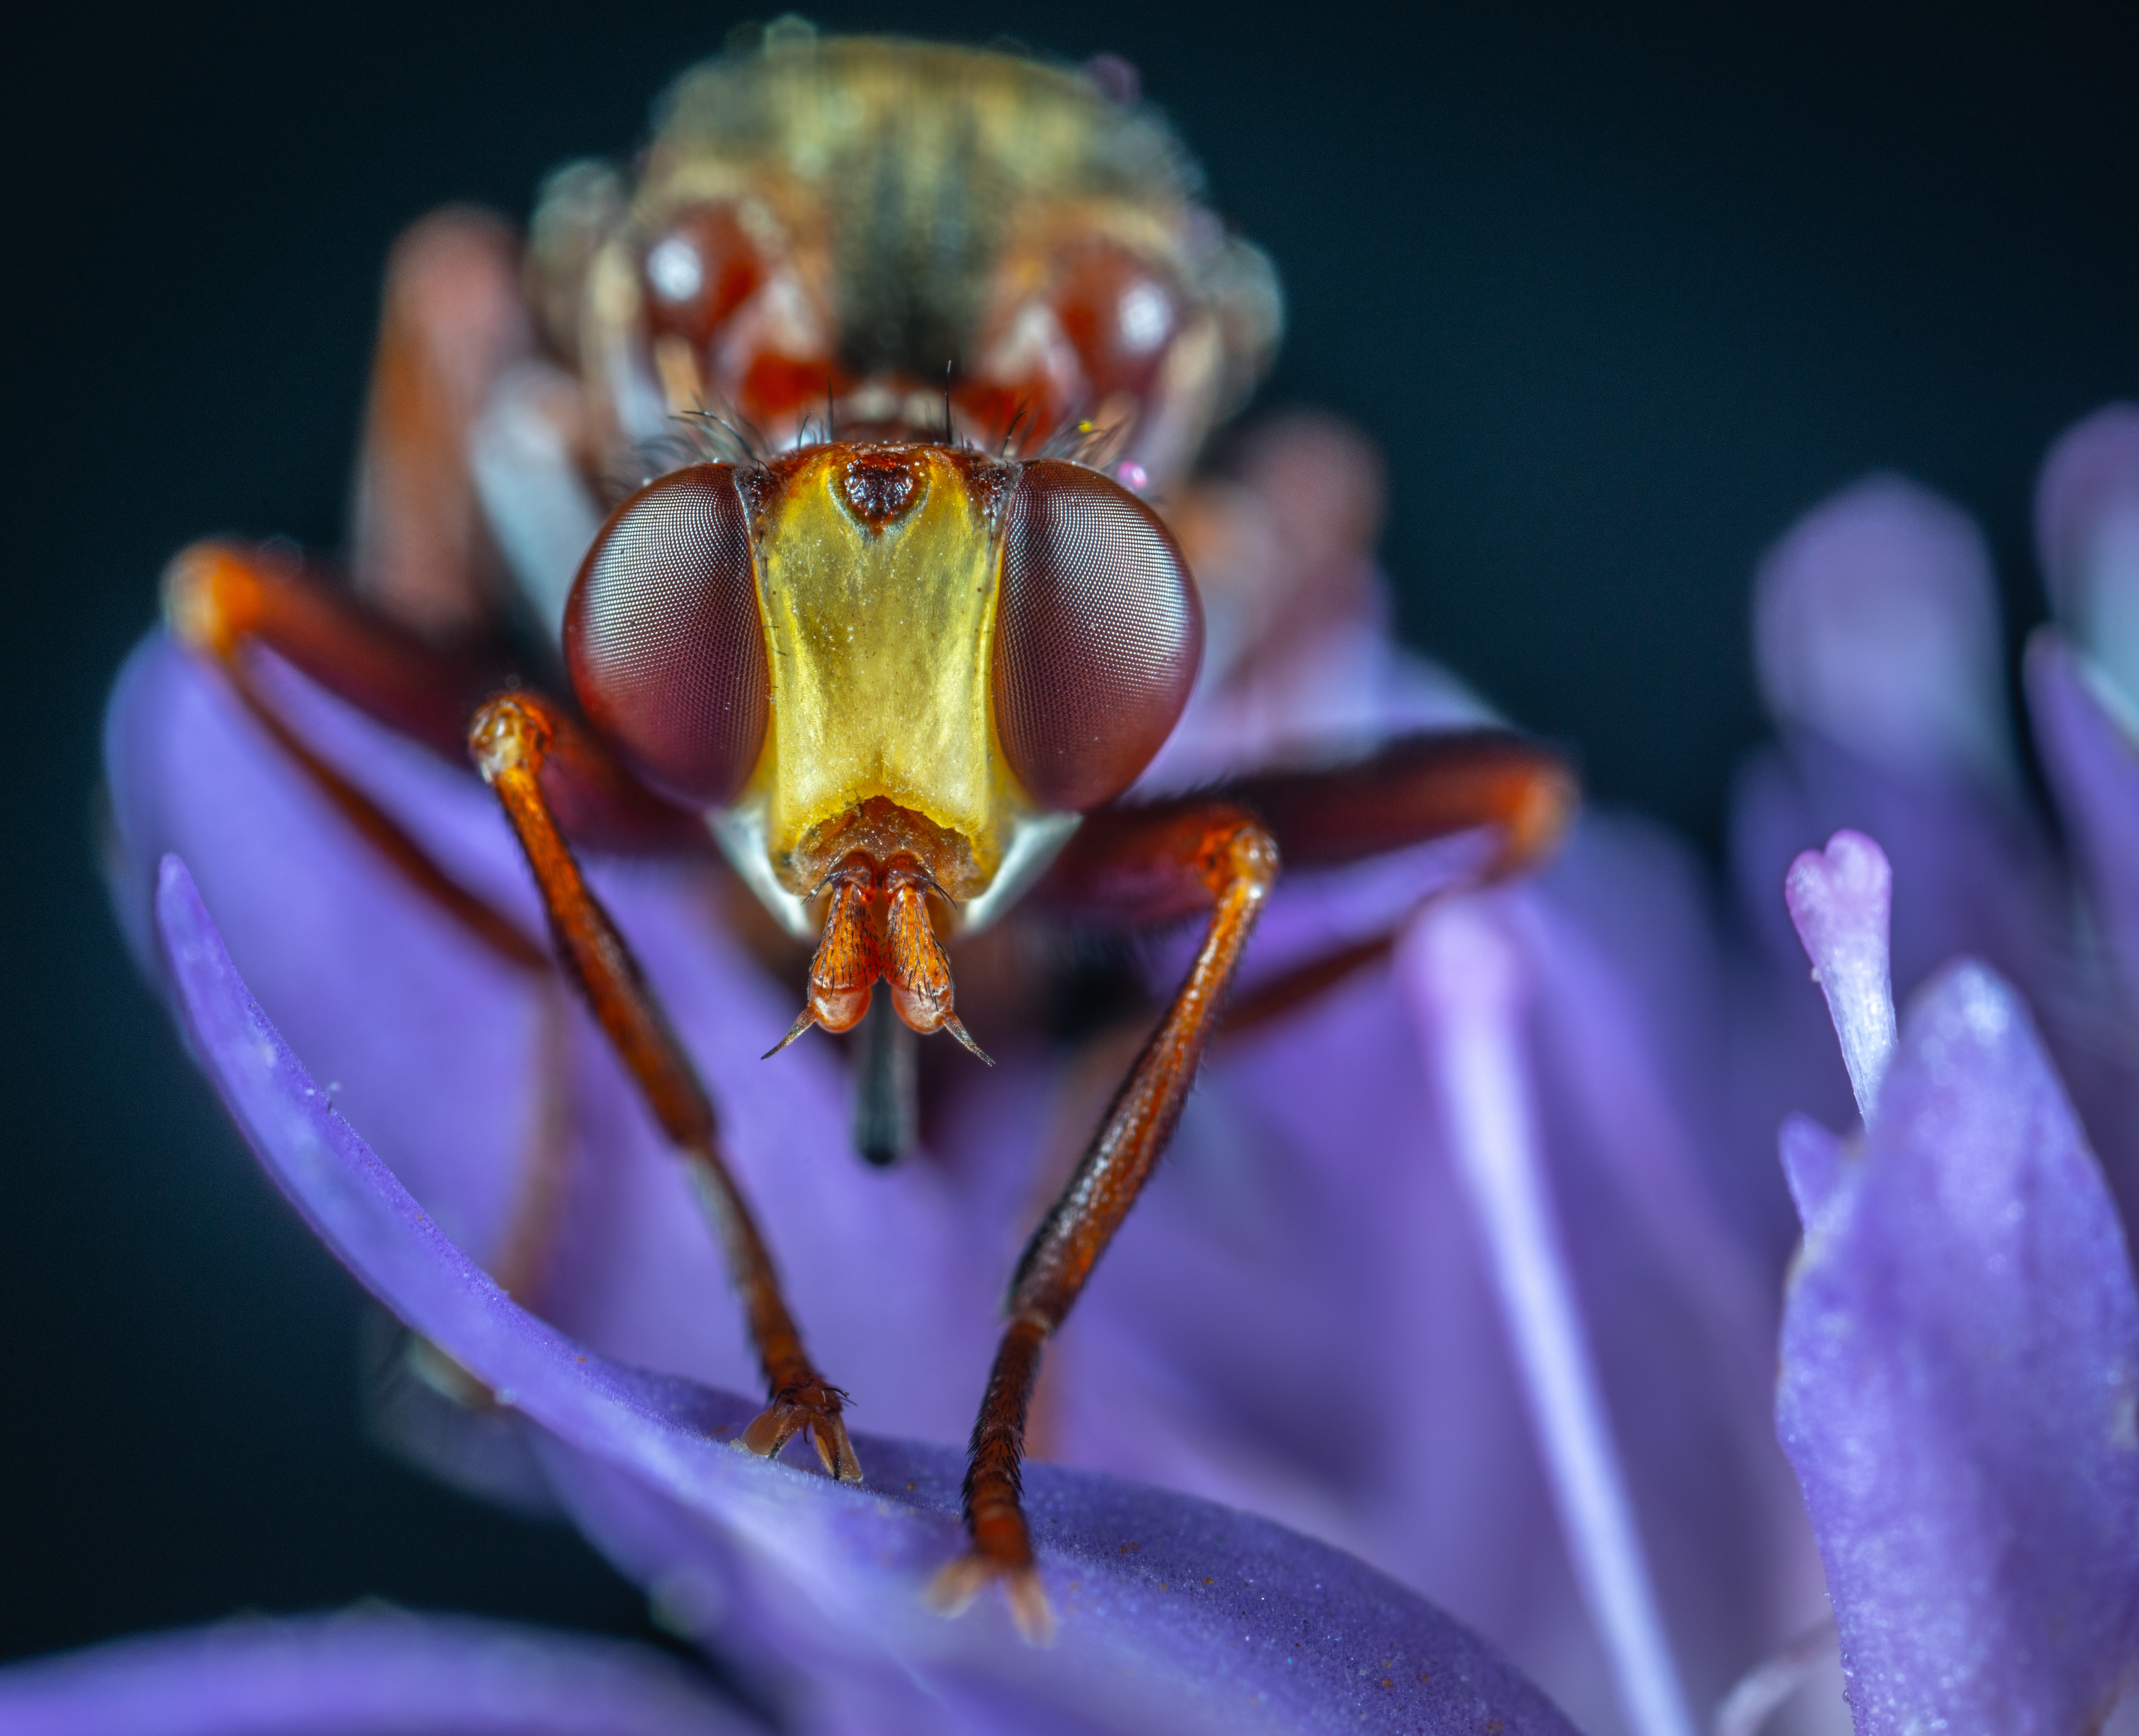
insect, macro photography, pest, invertebrate, close up, organism, membrane winged insect, hoverfly, eye, hornet, photography, wildlife, plant, honeybee, arthropod, fly, flower, bee, pollen